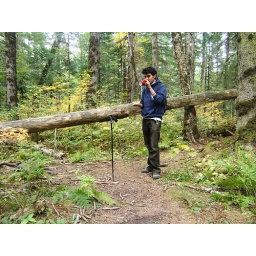
Looking at my compass: &amp;quot;I swear I've seen that tree before.&amp;quot; Officially lost in tiger territory. (Changbaishan)